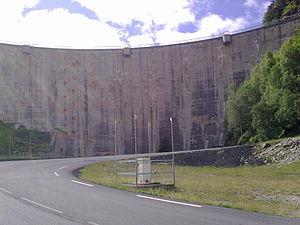
Le barrage de Fabrèges le 25 juillet 2010.
Le lac de Fabrèges est un lac de barrage des Pyrénées françaises, situé dans la commune de Laruns dans le département des Pyrénées-Atlantiques en région Nouvelle-Aquitaine.